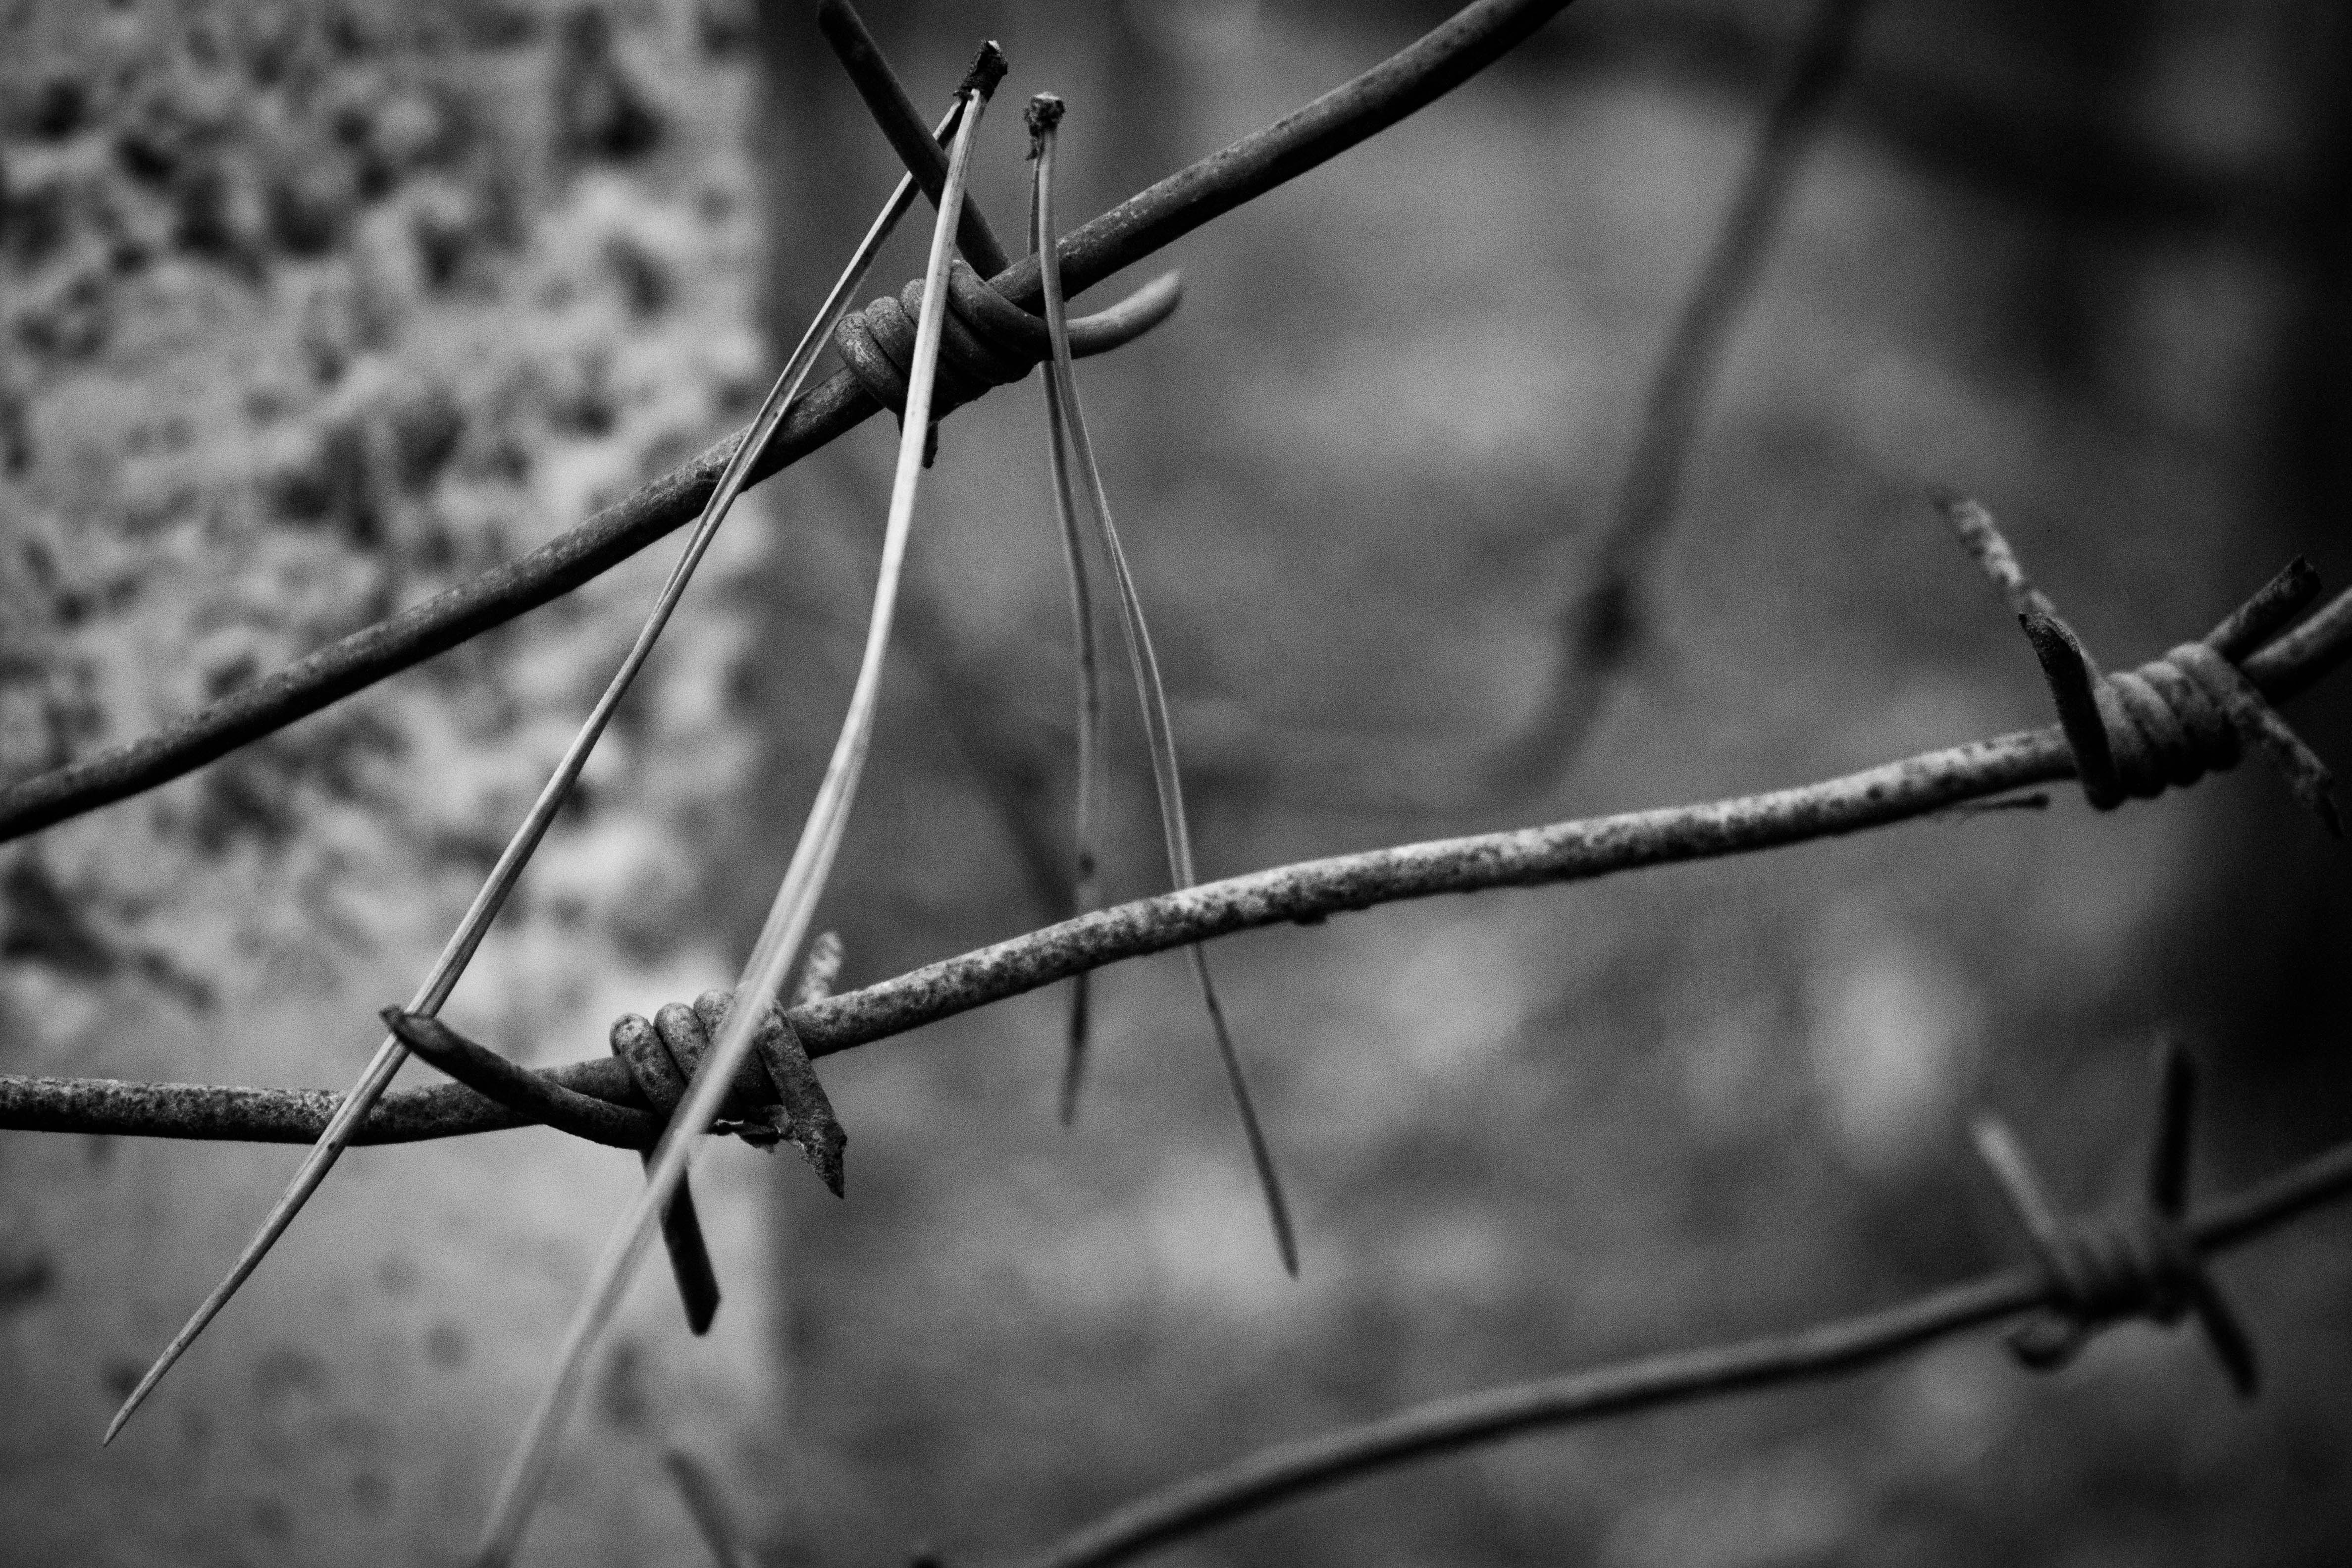
tree, nature, branch, winter, light, fence, barbed wire, black and white, plant, photography, sunlight, leaf, wire, line, autumn, darkness, black, monochrome, season, twig, close up, prison, macro photography, monochrome photography, plant stem, woody plant, thorns spines and prickles, wire fencing, home fencing